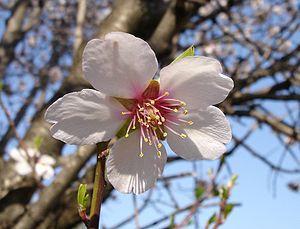
Fleur d'amandierPhoto prise à fr:Camélas en mars 2005 Jean Tosti 2005
Le Fenouillèdes est une région naturelle et culturelle française des Pyrénées-Orientales, située dans la région Occitanie.
L'amandier est une espèce d'arbres de la famille des Rosaceae, dont les fleurs d'un blanc rosé, apparaissent avant les feuilles. C'est le premier arbre fruitier à fleurir à la fin de l'hiver, une période où il peut geler encore le matin. Il produit un fruit charnu à noyau dont la chair devient sèche à maturité et s’ouvre en deux valves, libérant un noyau contenant une amande comestible.